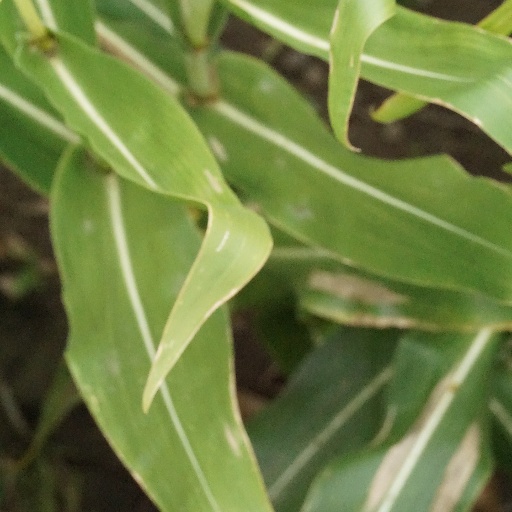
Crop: maize; corn